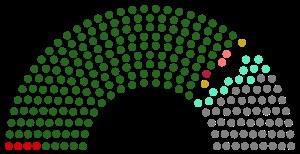
Les élections législatives syriennes de 2016 se déroulent le 13 avril 2016. Elle ont pour objet d'élire les représentants de l'assemblée du peuple.